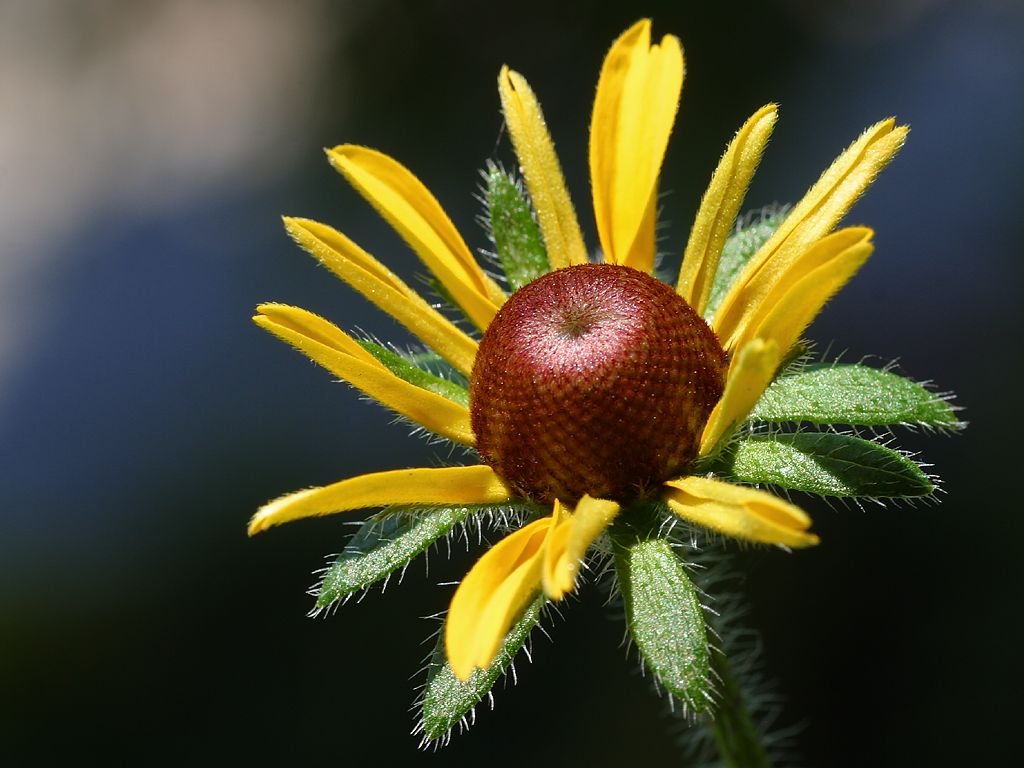
nature, blossom, plant, photography, leaf, flower, petal, bloom, color, brown, botany, yellow, flora, wildflower, flowers, close up, beautiful, bud, macro photography, flowering plant, daisy family, plant stem, land plant